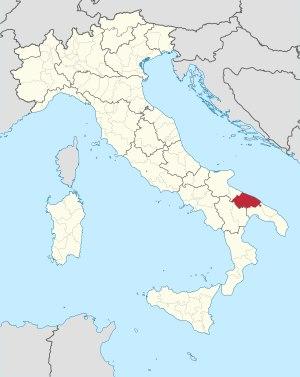
L'émirat de Bari fut un émirat situé dans le sud de l'Italie à Bari de 847 à 871. Malgré sa période courte, il constitue l'épisode le plus long de la présence musulmane dans le sud de l'Italie avec son puissant voisin l'émirat de Sicile.